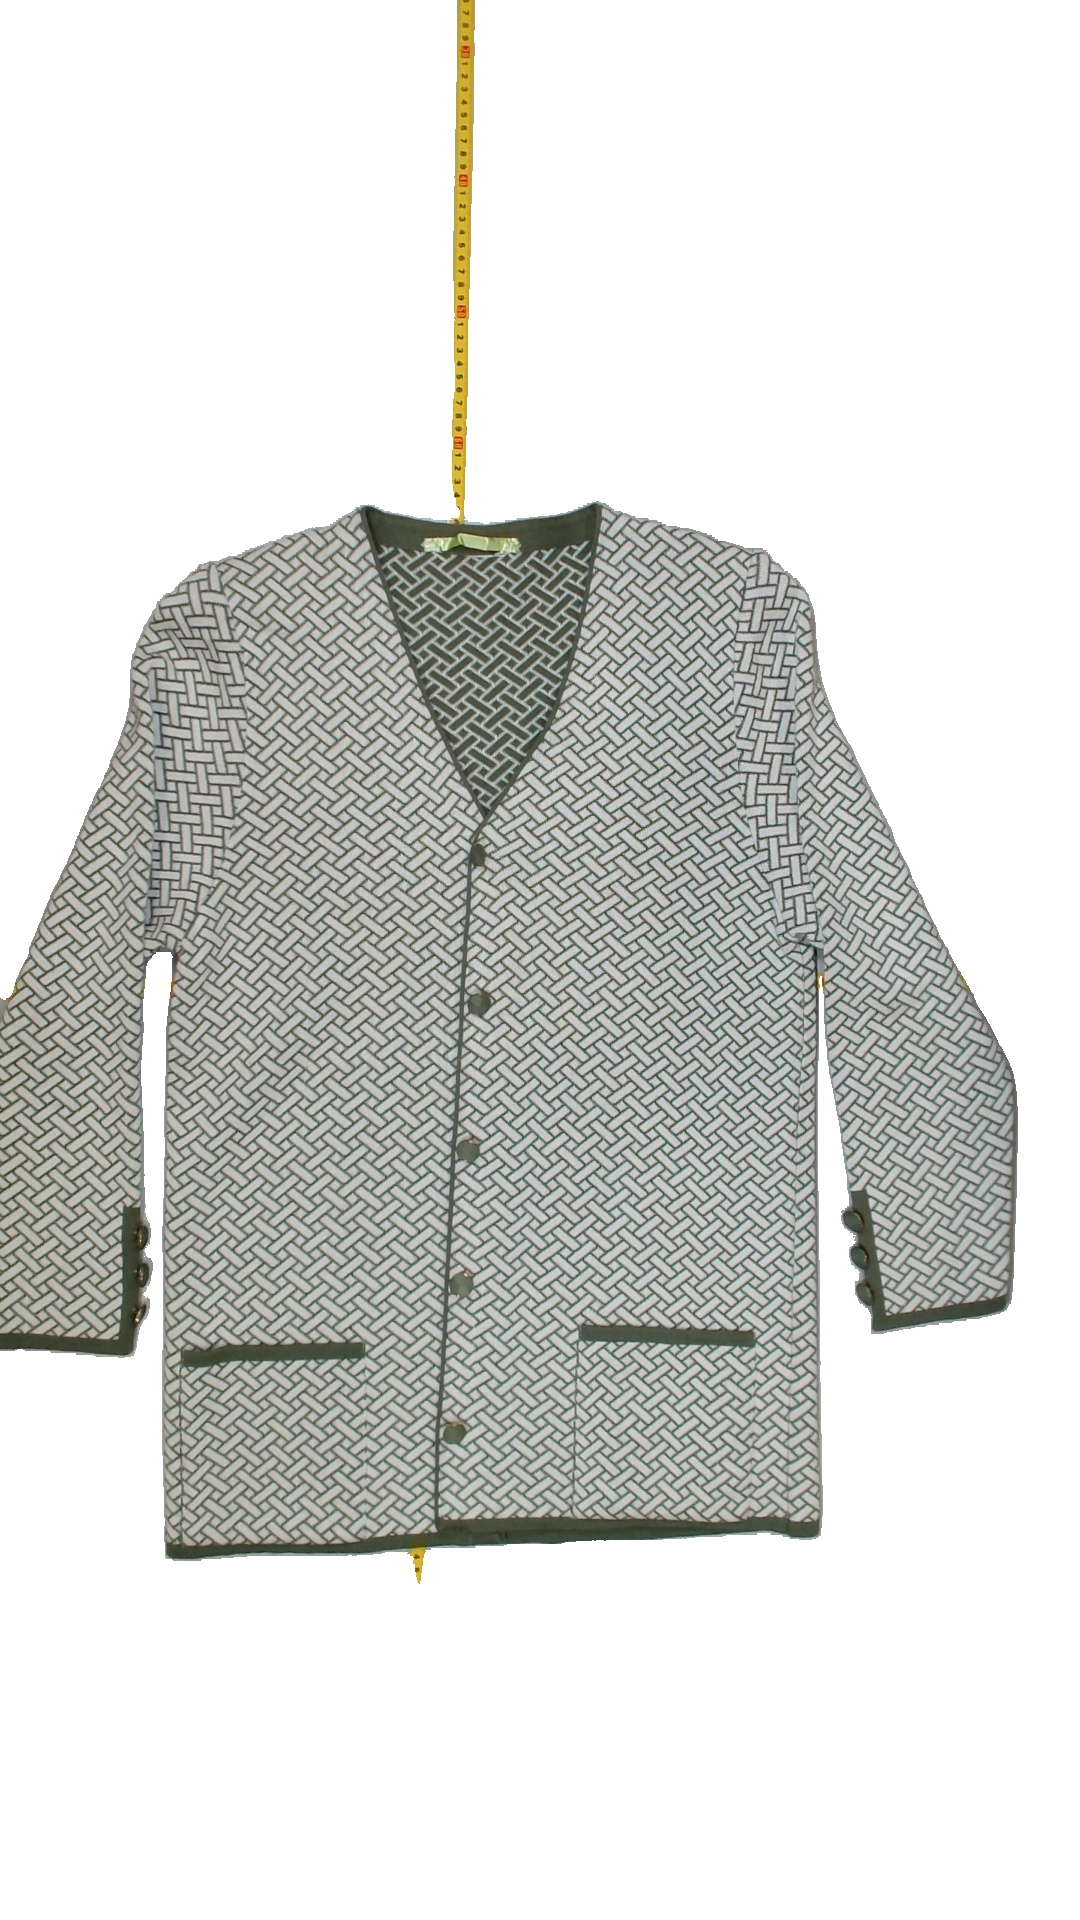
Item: Cardigan (Ladies)
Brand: Not Applicable
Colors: Green, White
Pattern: Geometric print
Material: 60%acrylic 40%wool
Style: No trend
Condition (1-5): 5
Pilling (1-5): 5
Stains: No
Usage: Reuse
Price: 50-100